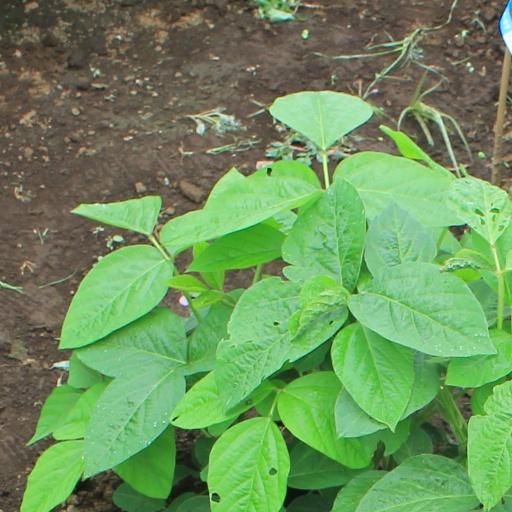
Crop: soybean